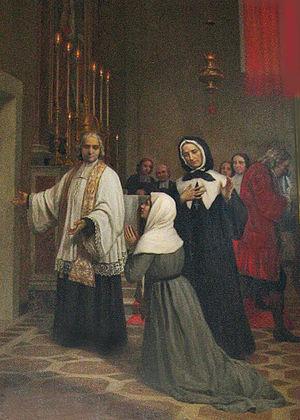
Peinture de Bottoni, 1908
Jeanne Le Ber est une recluse canadienne.